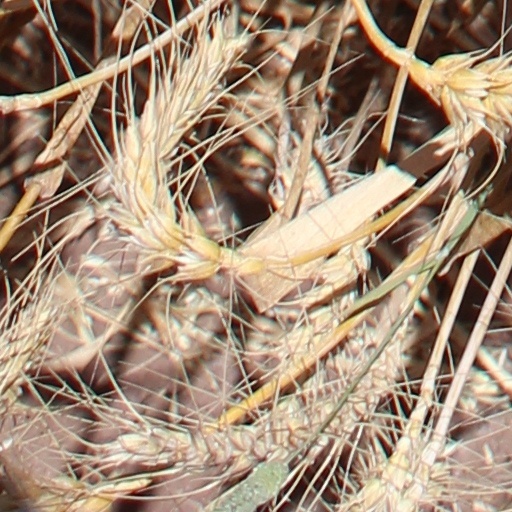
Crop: wheat